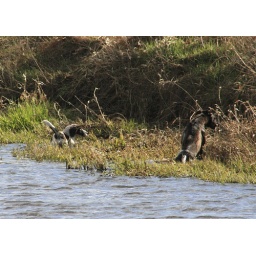
snaped these dogs in the river bann when i was out on the bike